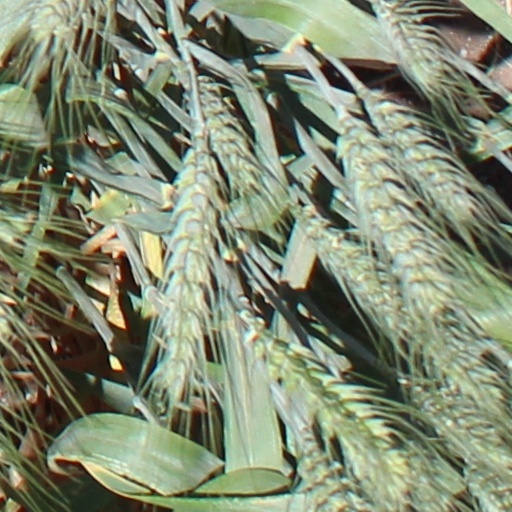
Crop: wheat